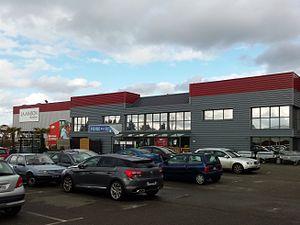
Magasin LA MAISON Point Vert de Mayenne Coopérative Agrial
Agrial est un groupe coopératif agricole et agroalimentaire normand créé le 21 juin 2000 par la fusion de trois coopératives : Agralco, Coop can et Orcal. Il compte 13 000 agriculteurs adhérents et près de 23 000 employés. Le groupe Agrial se positionne aujourd’hui parmi les chefs de file des groupes coopératifs agricoles en France.
Point vert est une enseigne de proximité multi-spécialisée. Elle fait partie de la centrale de référencement Apex qui possède également Magasin vert. Le réseau a vu le jour en Bretagne en 1973 sous l'impulsion de la coopérative Coopagri Bretagne qui développe le concept du libre service agricole. Plus de 320 magasins Point vert composent le réseau, ainsi que 82 « Point Vert Le Jardin » et une quarantaine de magasins « La Maison Point Vert ».